Icknield Port Road railway station

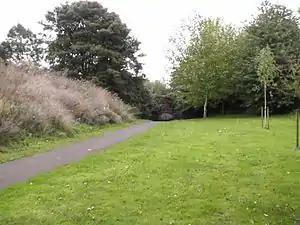
Site of Icknield Port Road Station in Summerfield Park

Icknield Port Road railway station was a railway station in England, built by the Harborne Railway and operated by the London and North Western Railway in 1874.